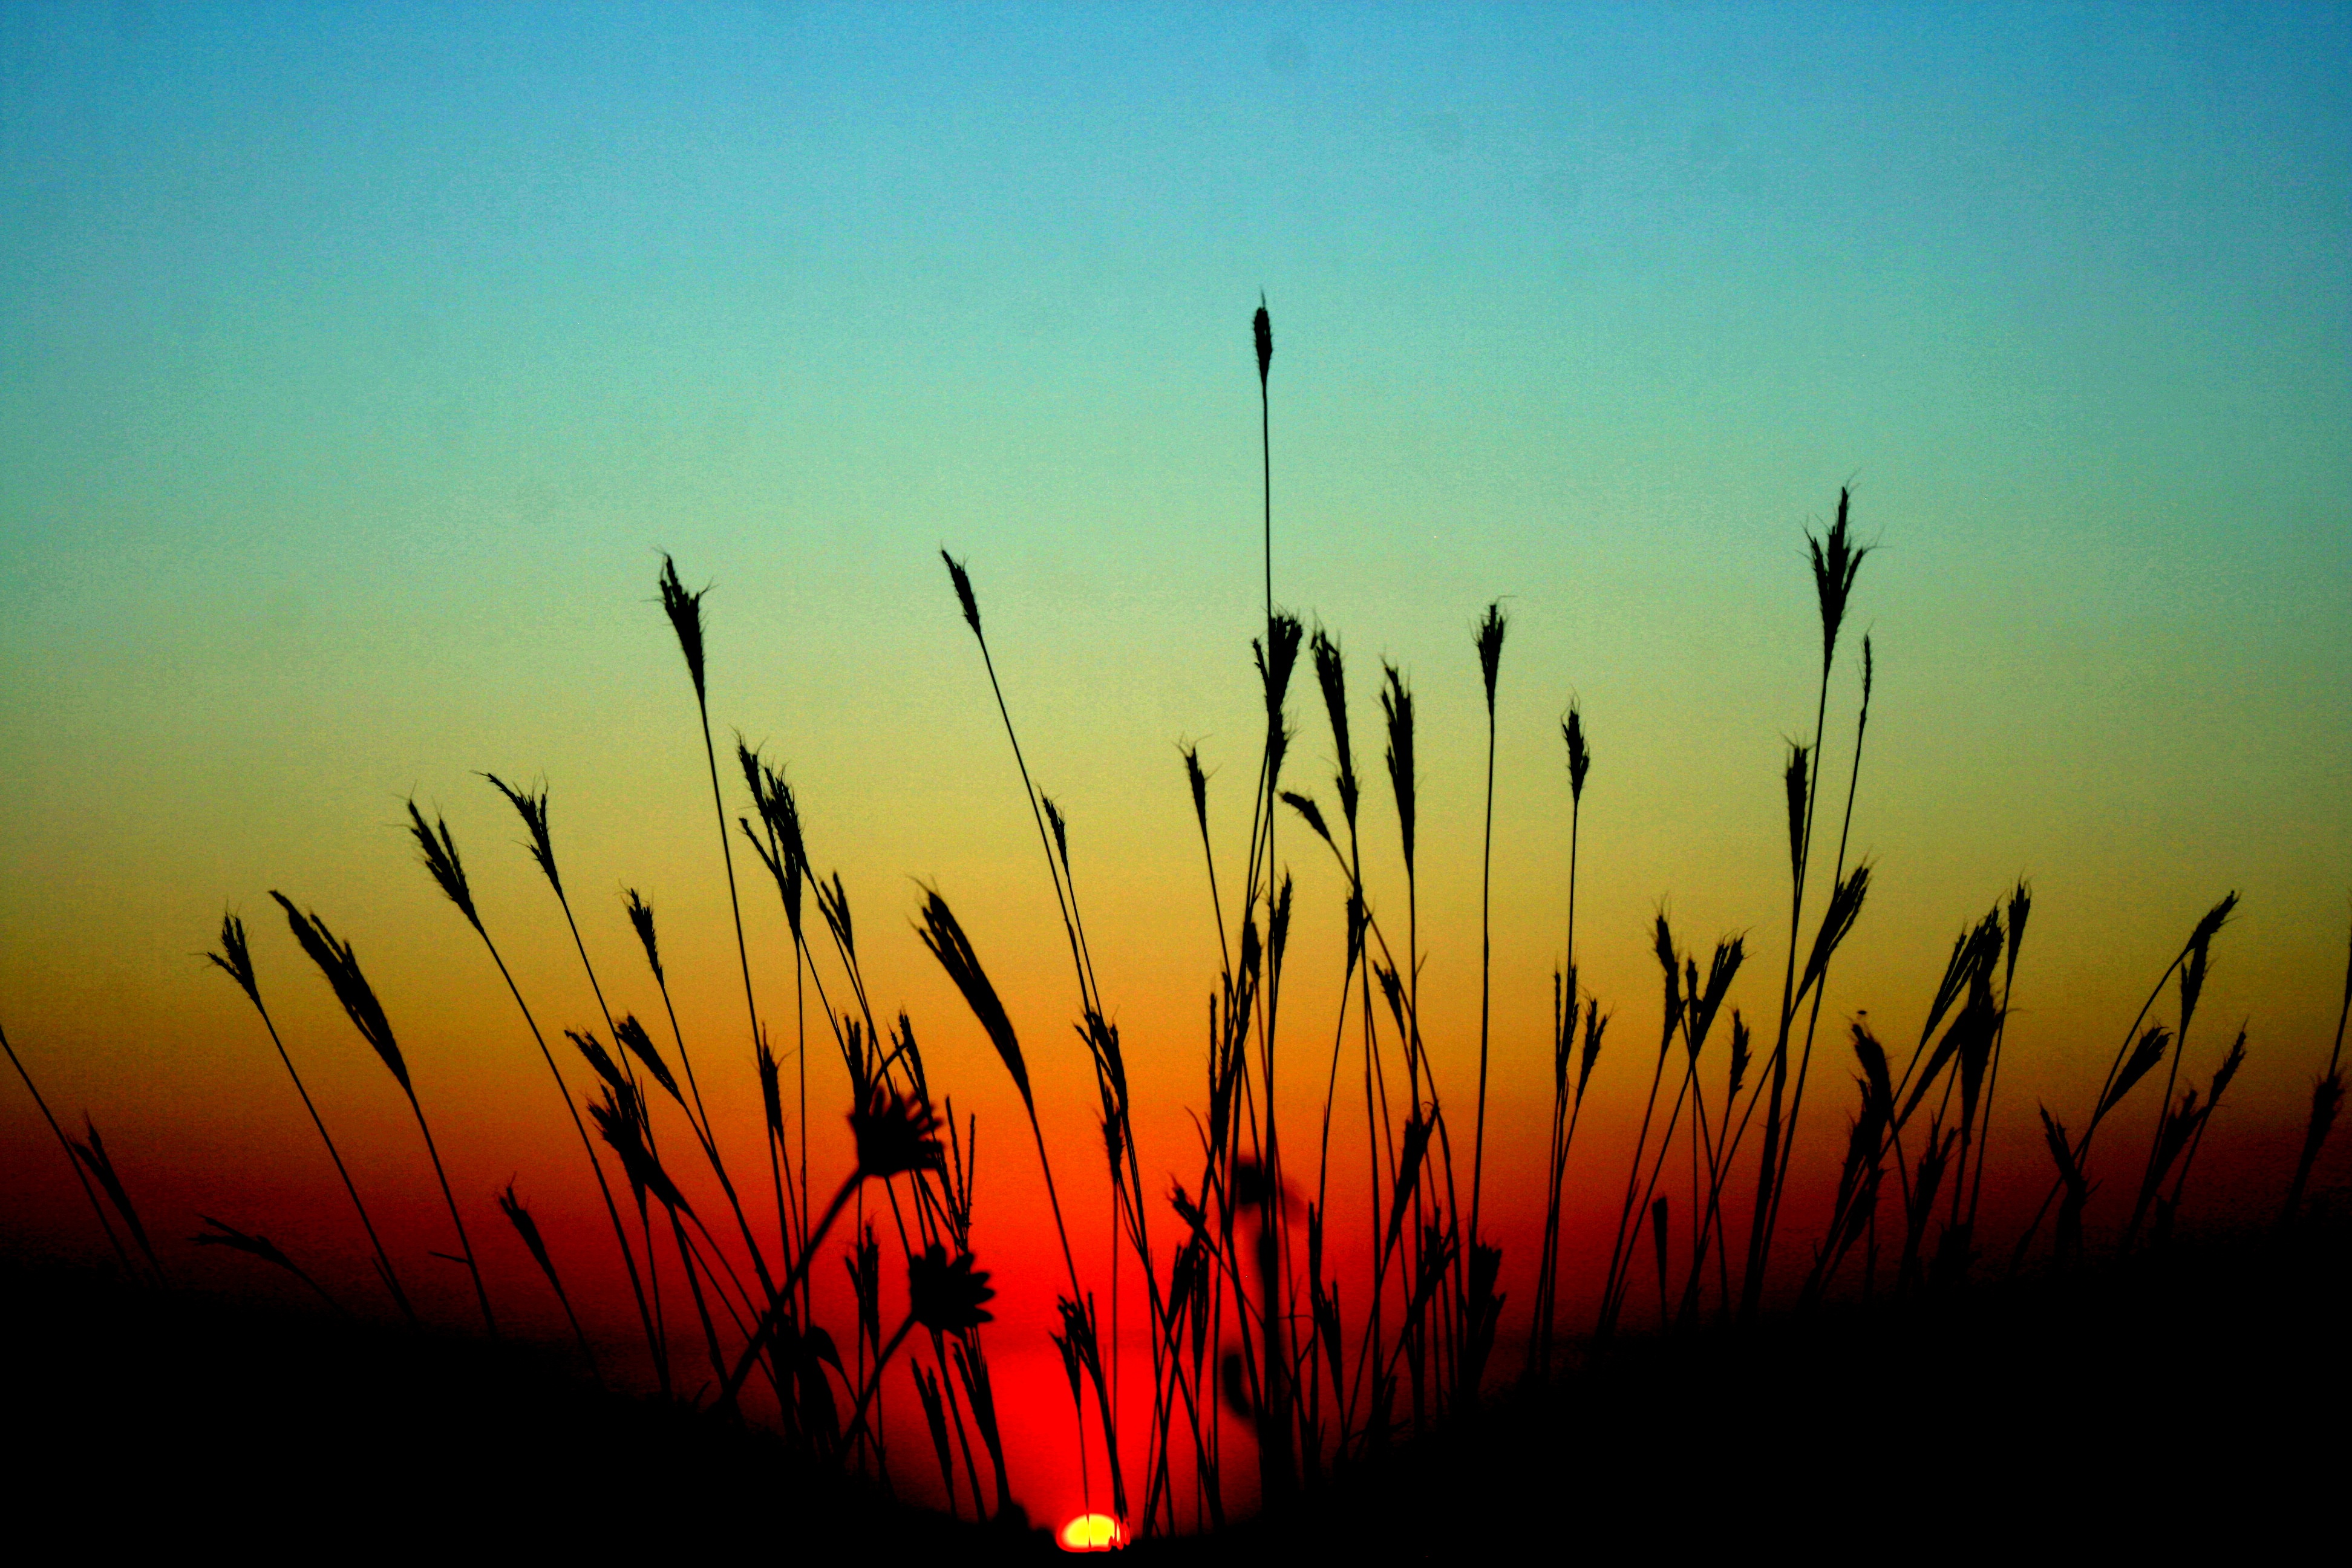
landscape, nature, grass, horizon, plant, sky, sun, sunrise, sunset, field, sunlight, morning, flower, dawn, dusk, evening, red, east, afterglow, atmospheric phenomenon, grass family, computer wallpaper